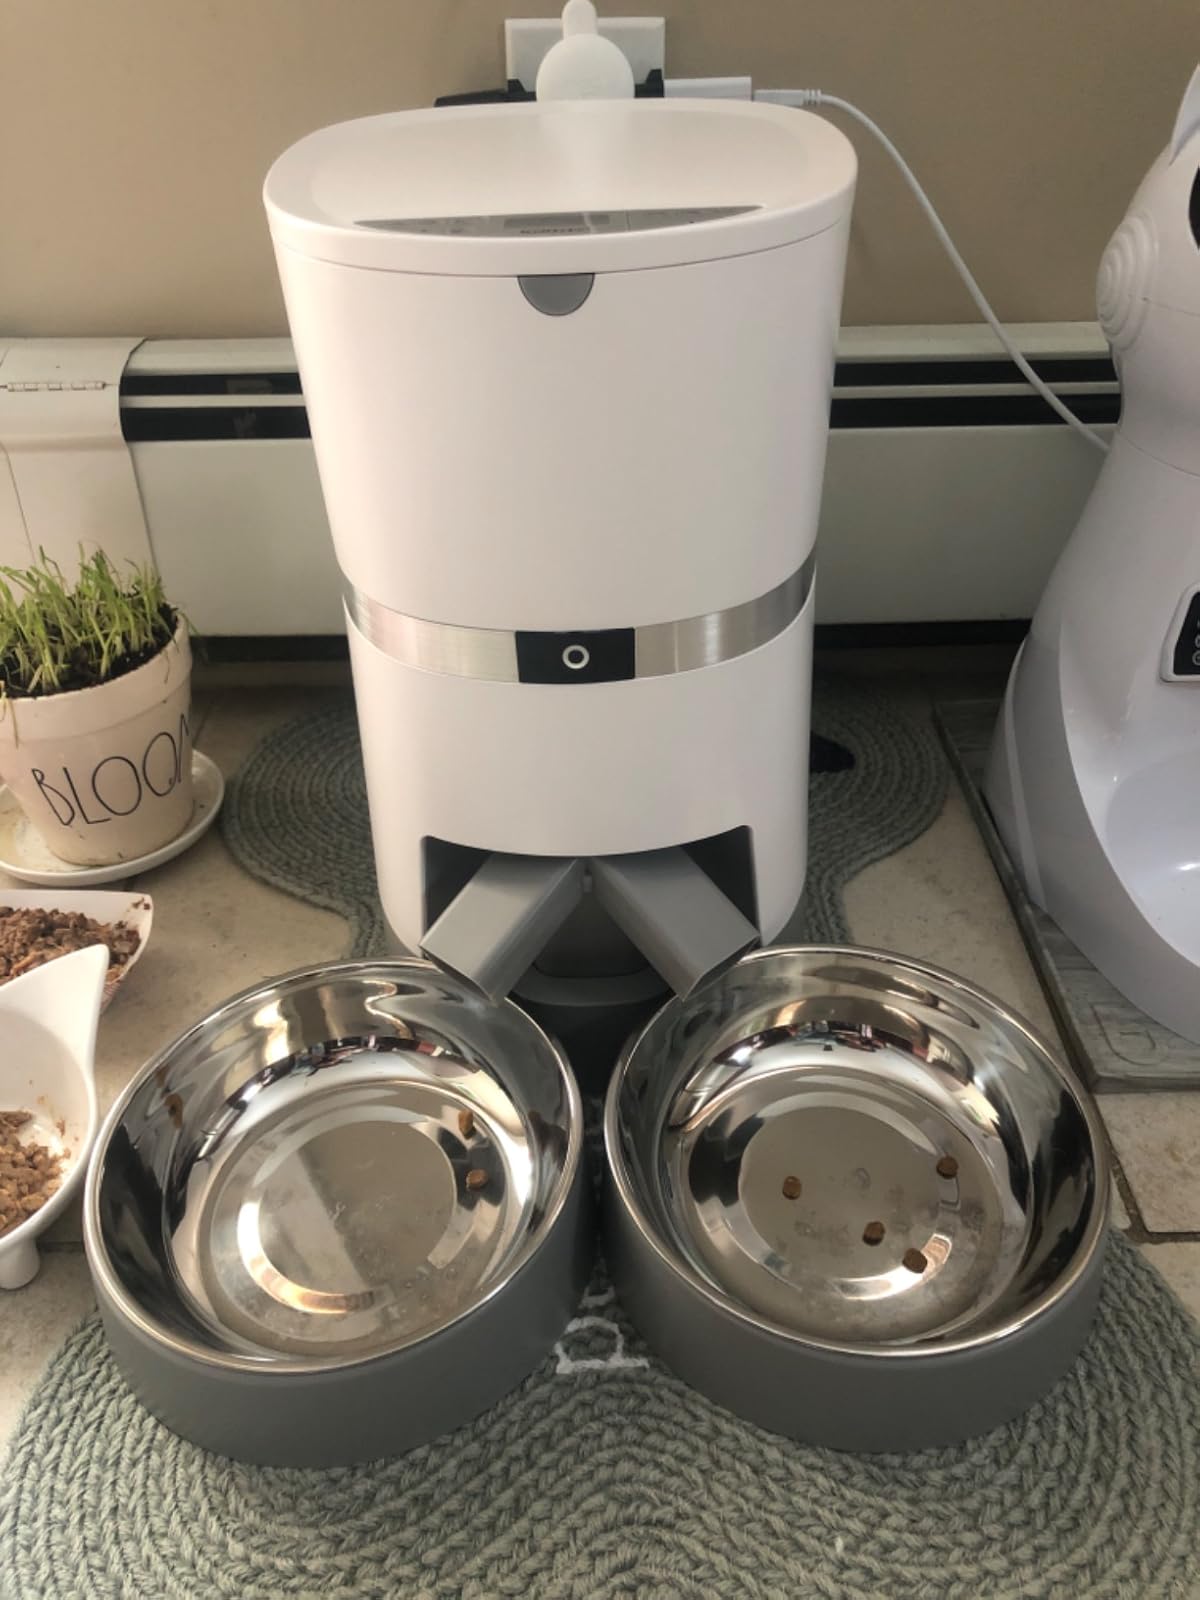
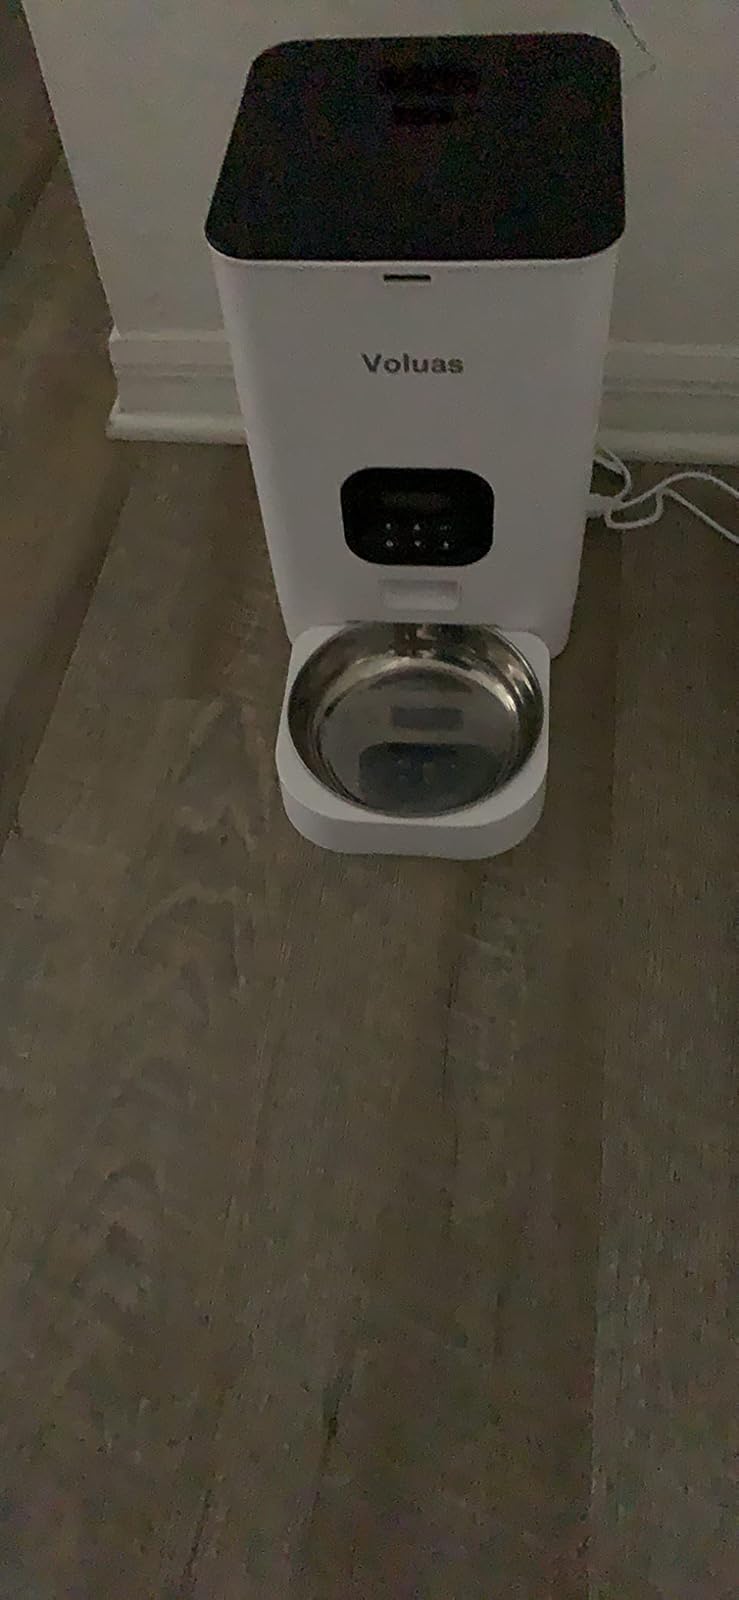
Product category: items_feeder
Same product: no